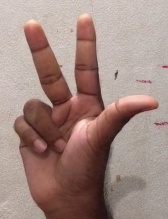
ASL sign: 3